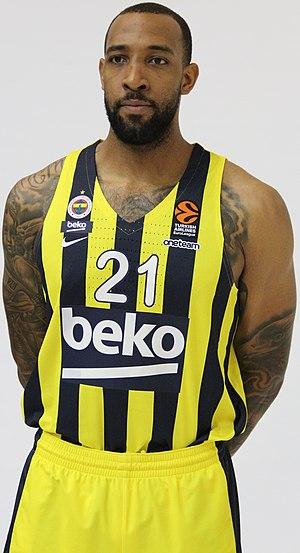
Derrick LeRon Williams, né le 25 mai 1991 à La Mirada, est un joueur américain de basket-ball. Il évolue aux postes d’ailier et ailier fort.